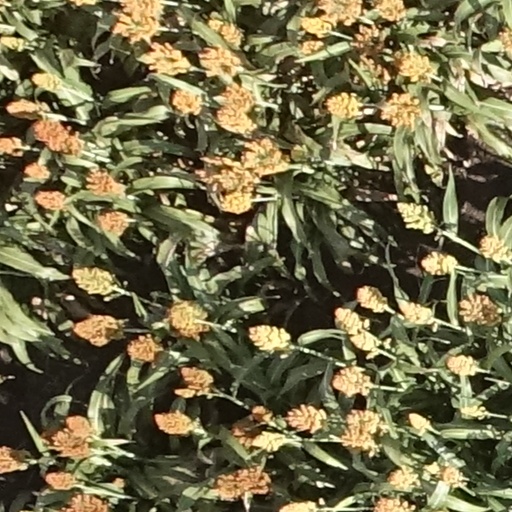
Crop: sorghum